Peking University Law School

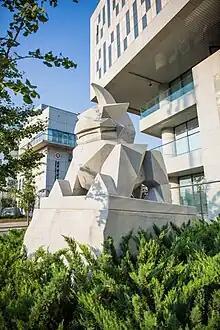
The sculpture of 獬豸 in front of PKU Law's Kaiyuan Building, named after Chinese American businessman Leo KoGuan

Founded in 1904, Peking University Law School is China's oldest law school. Its parent institution, Peking University, is the first national university in modern China. In 1898, China's young emperor Guang Xu and his supporters initiated the "Hundred Days' Reform", the reform was an attempt to modernize China by reforming its government, economy, and society. The short-lived reform saw the establishment of the Imperial University of Peking, which started offering law courses in 1902. It was one of only two law schools not to be closed during the upheaval of the Cultural Revolution in 1966–1976.